Alex Clare

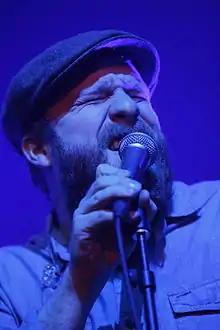
Clare performing at Capitol Offenbach in 2013

Alexander George Clare (born 14 September 1985) is a British singer and songwriter based in Jerusalem, Israel. His debut album, "The Lateness of the Hour", was released in the UK on 8 July 2011 on Island Records and was produced by Mike Spencer and Major Lazer.